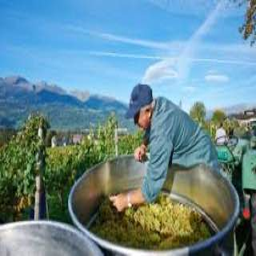
The Prince of Liechtenstein's wine cellars